Gymnastics Club Ergotelis

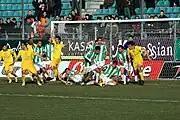
Snapshot from an Ergotelis Superleague match vs. Panthrakikos during the 2009-10 season.

Ergotelis currently maintains multiple football departments. The men's Ergotelis Football Club is based in Heraklion and is the club's oldest and most successful department, officially established in 1929. The club currently competes in the Football League, the second tier of the Greek football league system, and hosts its home games at the Pankritio Stadium, the city's largest and most modern sports venue. Ergotelis F.C. is one of the two Heraklion-based football clubs to have competed in the Greek Superleague, the country's top-level football competition, having made a total of 9 appearances during 2004–2015. The club's best finish in the competition is 7th place during the 2013–14 season. It has also won the Beta Ethniki (second tier of the Greek football league system) once, in 2006, as well as the Greek Football Amateur Cup in 1983.